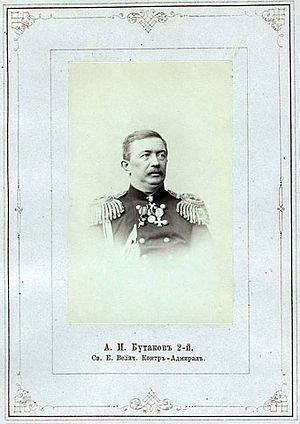
Alexeï Ivanovitch Boutakov, né le 19 février 1816 et décédé le 28 juin 1869, est un amiral russe, commandant en chef de la Marine impériale de Russie. Il fut l'un des premiers explorateurs de la mer d'Aral.